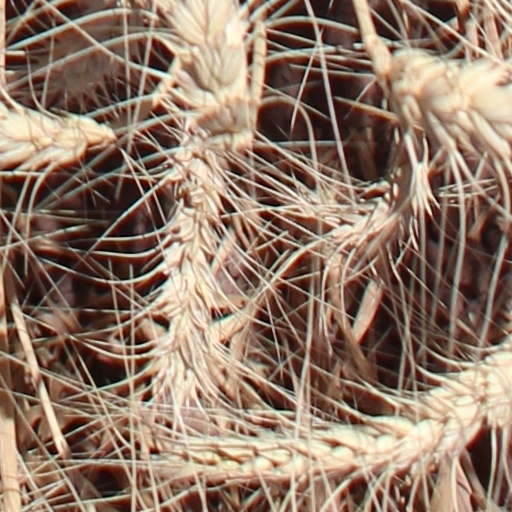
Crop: wheat